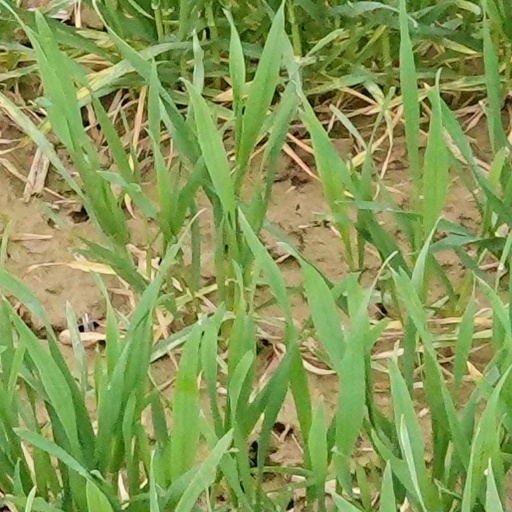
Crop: wheat